Slovenia national cricket team

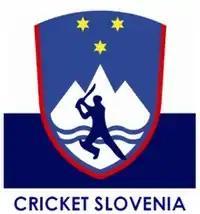

The Slovenian national cricket team is the team that represents Slovenia in international cricket. The national organising body in Slovenia, the Slovenian Cricket Association, became an affiliate member of the International Cricket Council (ICC) in 2005 and an associate member in 2017.